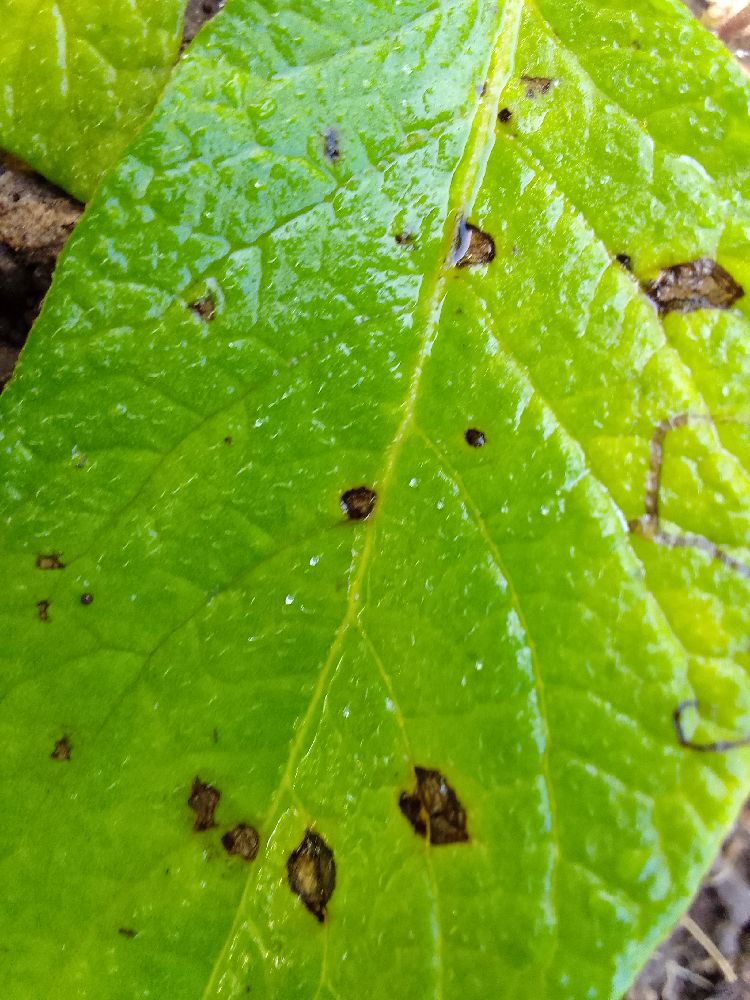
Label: Early blight